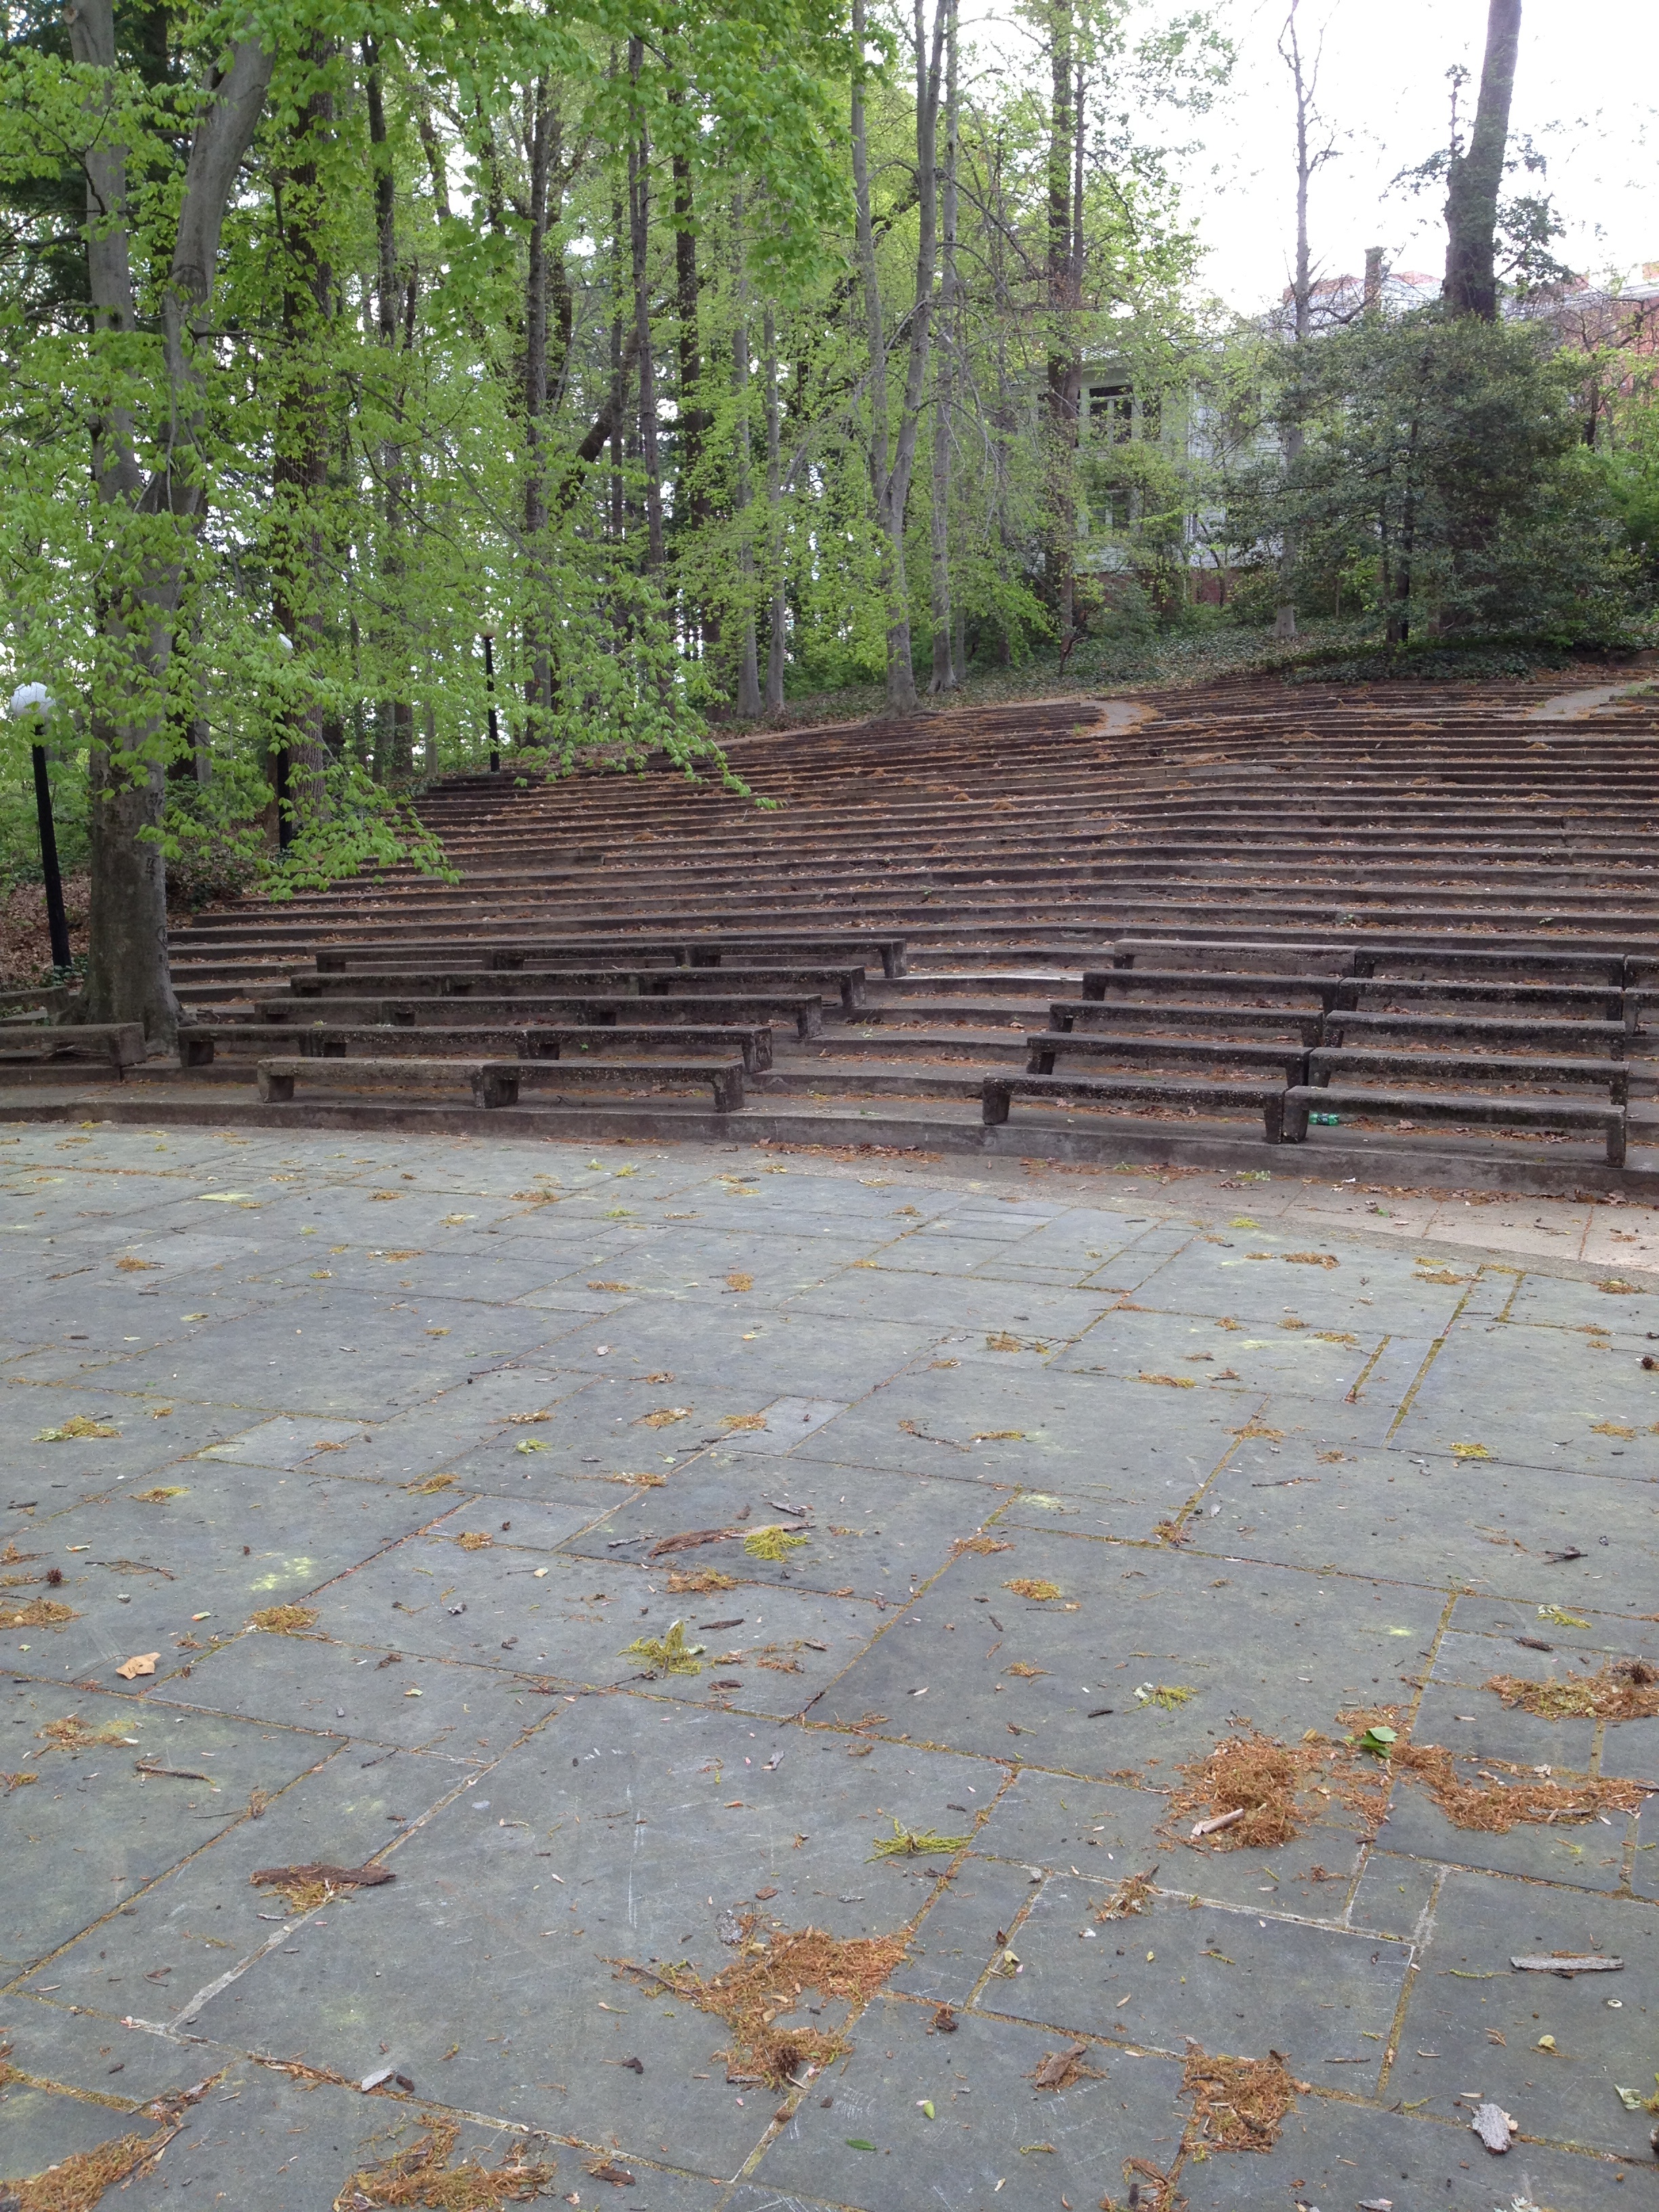
wall, walkway, soil, road surface, outdoor structure